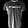
Label: T - shirt / top